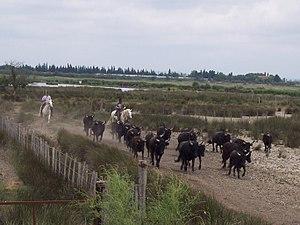
Manade de taureaux en Camargue
La Camargue est une région naturelle française située au bord de la mer Méditerranée, dans les départements des Bouches-du-Rhône et du Gard, et formée par le delta du Rhône. Même si le véritable centre urbain de la Camargue est Arles, la ville des Saintes-Maries-de-la-Mer se revendique comme « capitale de la Camargue » pour des raisons de promotion touristique et commerciale.
L’équitation Camargue tire son origine du travail des gardians, des cavaliers s'occupant de bovin dans la Camargue. C'est une discipline de la Fédération française d'équitation depuis 1995, avec ses propres niveaux de Galop, championnats et épreuves.